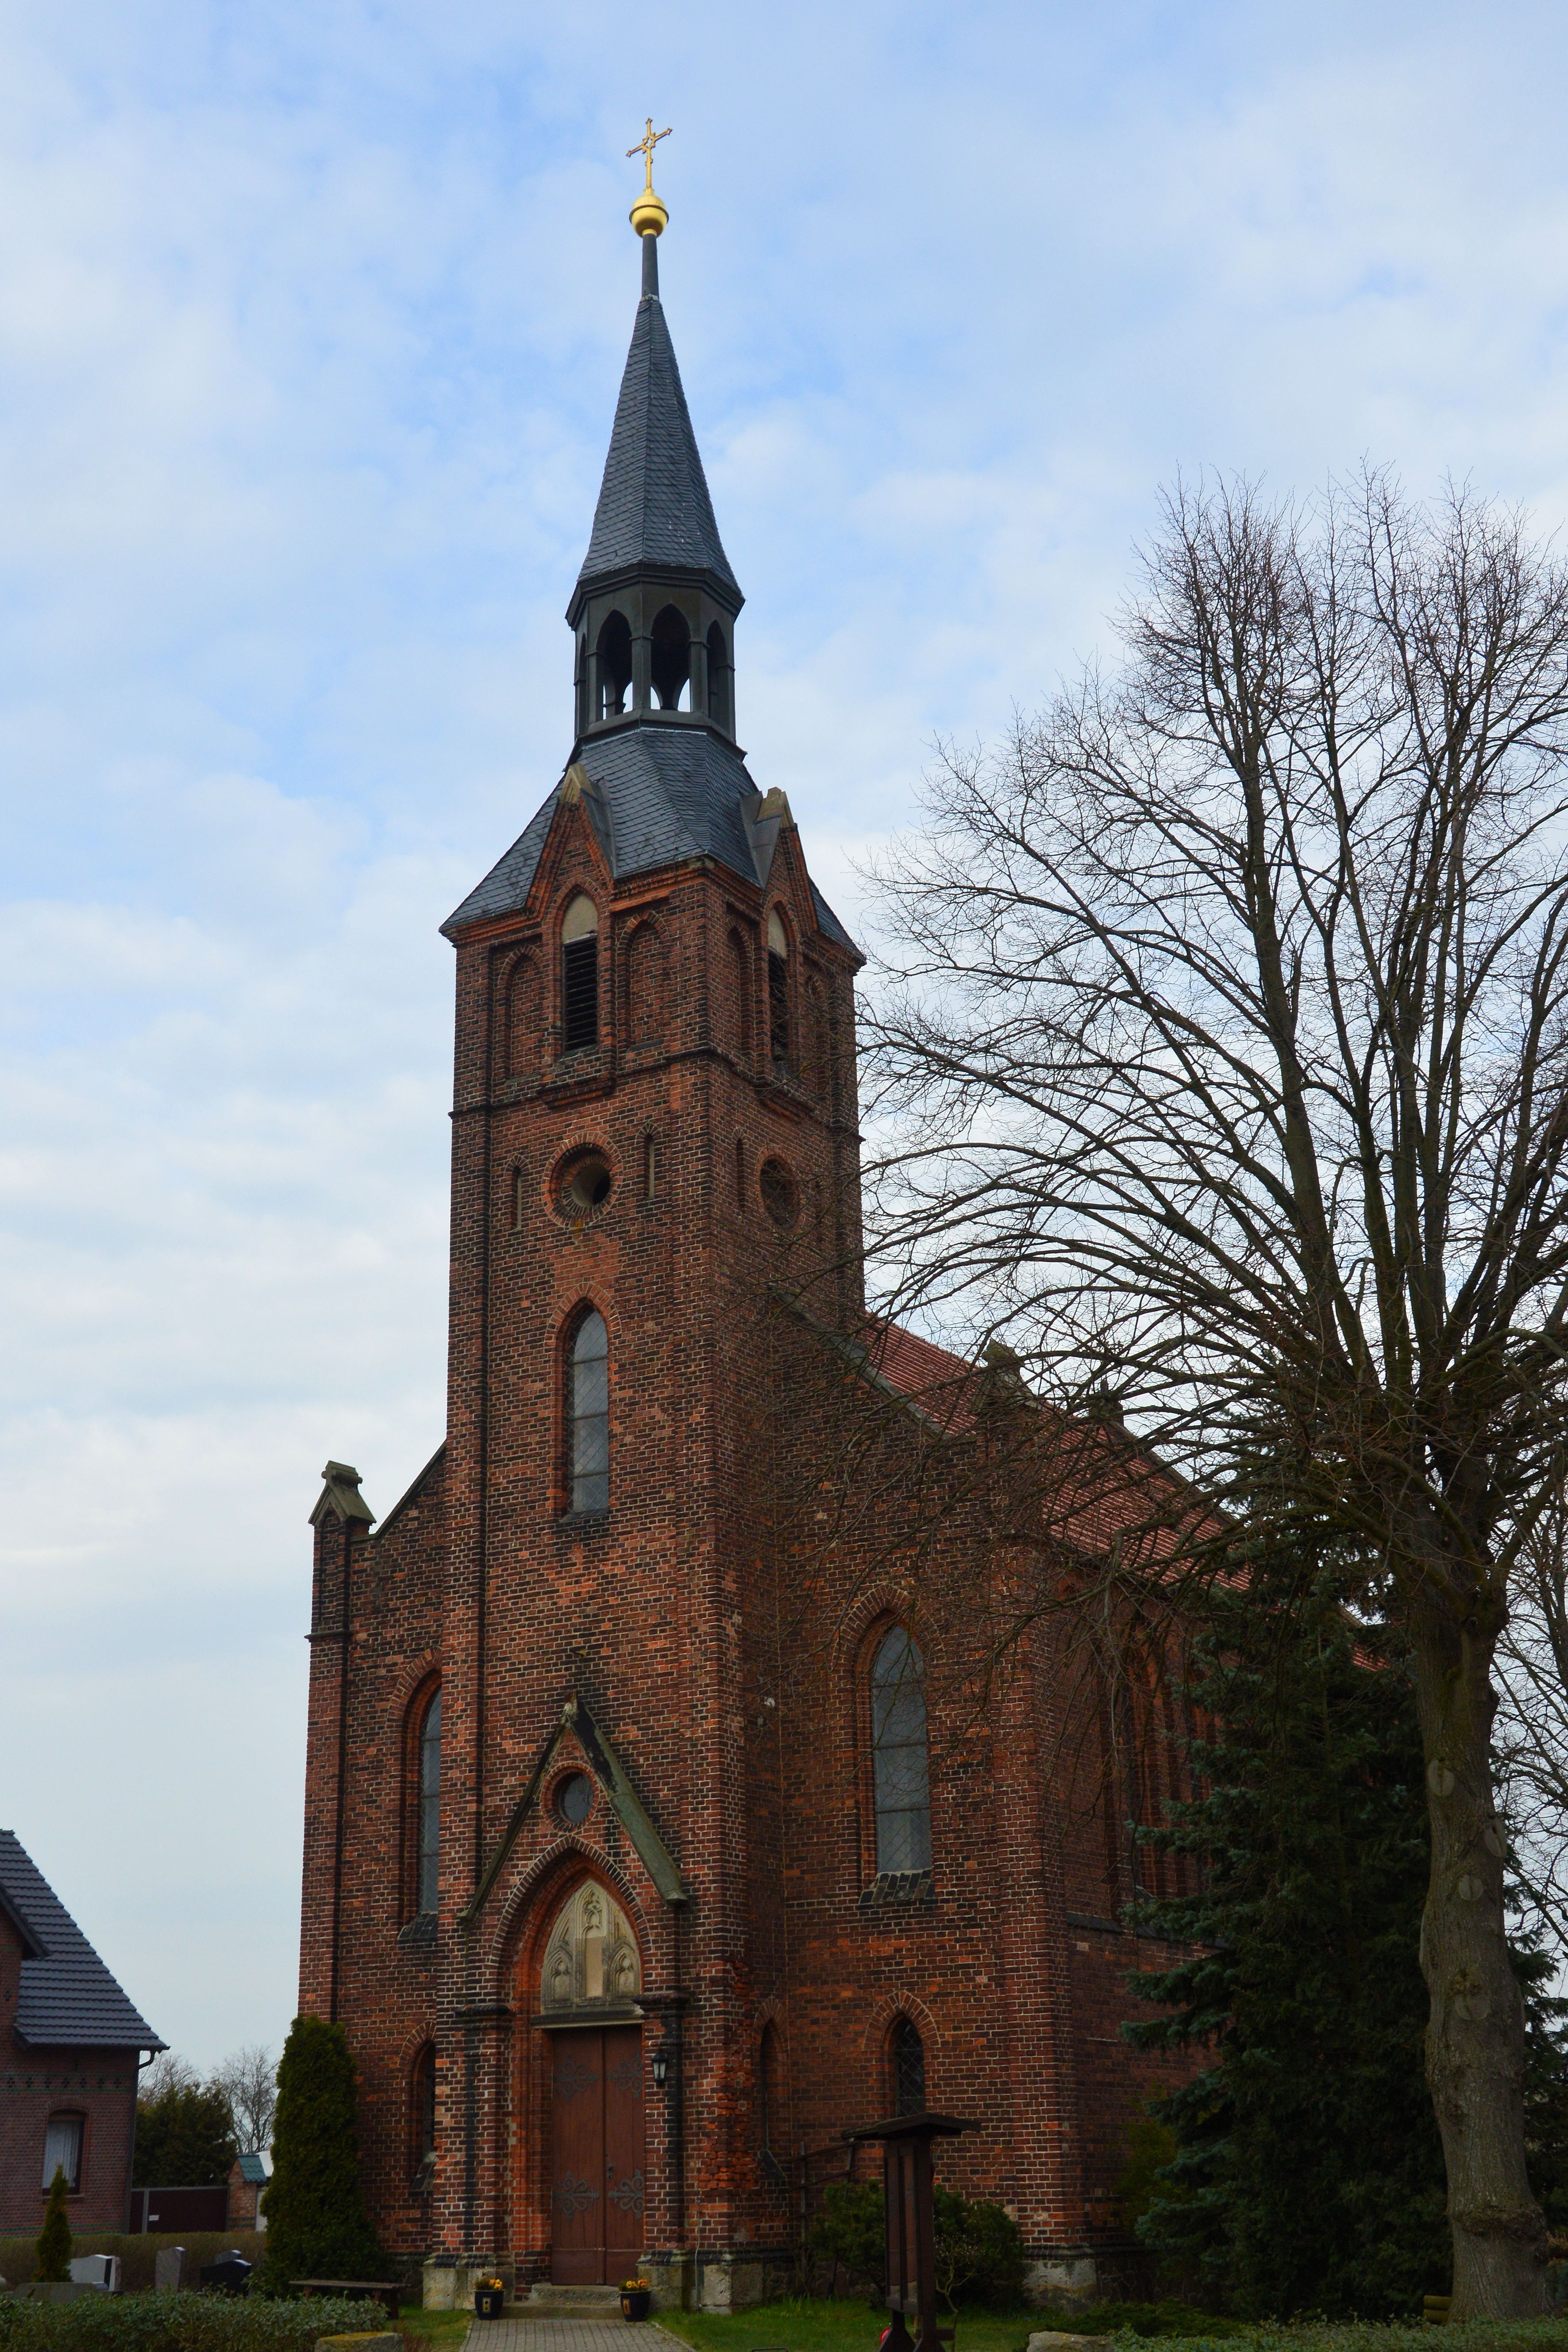
building, tower, church, cathedral, chapel, christian, place of worship, bell tower, pray, spire, steeple, monastery, saxony anhalt, spanish missions in california, purzien